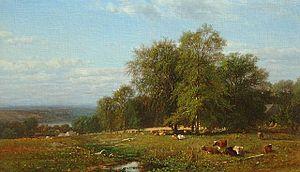
L'Hudson River School est un mouvement artistique informel né aux États-Unis au XIXᵉ siècle, initié par un groupe de peintres du paysage influencés par le romantisme et fascinés par la nature et les grands espaces américains.